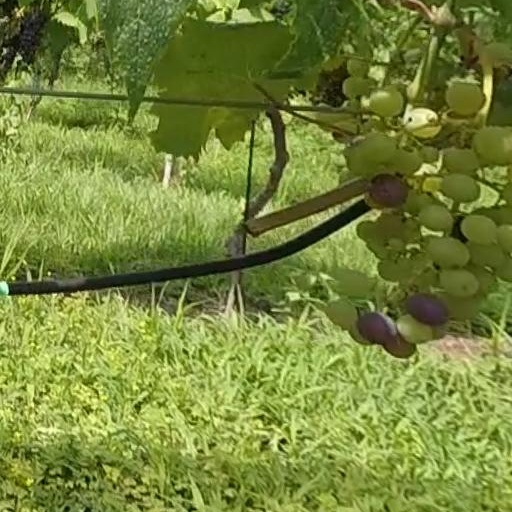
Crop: grape